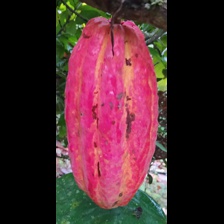
Label: sana